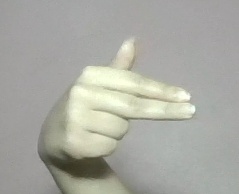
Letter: ghain